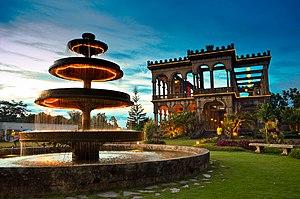
Talisay est une localité de la province du Negros occidental, aux Philippines. En 2015, elle compte 102 214 habitants.